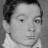
Emotion: neutral